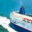
Label: ship